Nyorai

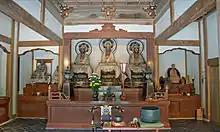
The Sanzebutsu

Sometimes Nyorai statues can form a group, as in the case of the . Amida represents the past, Shaka the present, and Miroku the future.